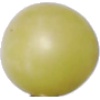
Label: Grape White 2